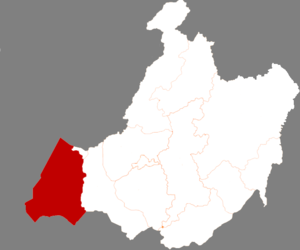
La bannière droite du Nouveau Barag est une subdivision administrative de la région autonome de Mongolie-Intérieure en Chine. Elle est placée sous la juridiction de la ville-préfecture de Hulunbuir.